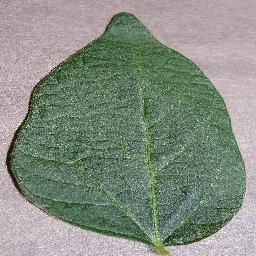
Label: Soybean___healthy